Ford FE engine

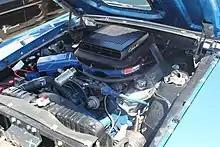
428 CJ with shaker scoop (1969 Mustang)

The "428 Cobra Jet" was a performance version of the 428 FE. Launched in April 1968, it was built on a regular production line using a variety of cylinder heads combined with a 735 CFM Holley four-barrel carburetor. The Cobra Jet used heavier connecting rods with a 13/32 rod bolt and a nodular iron crankshaft casting #1UB. A Holman and Moody specially prepared "stripper", which carried no sound deadener, undercoating, or any optional factory equipment, was used as the introductory press car in 1968.